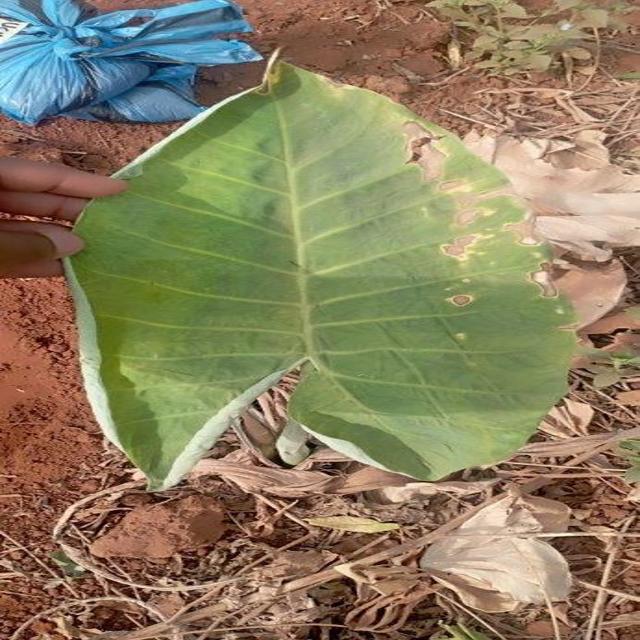
Label: Mid_Blight